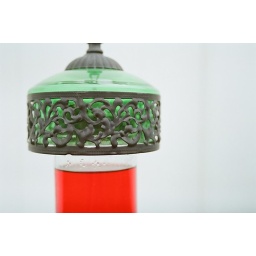
Hummingbird feeder in my backyard. The white fence in the background blurred nicely to make a nice portrait shot.